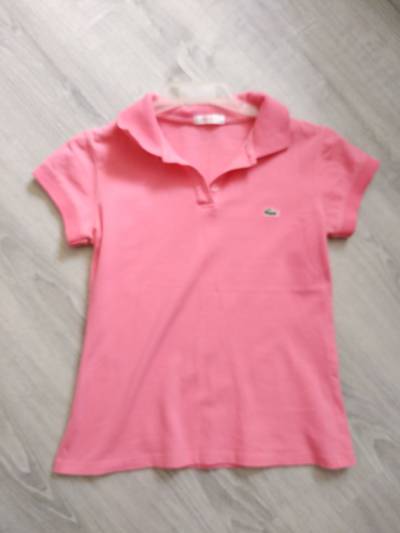
Waste category: clothes